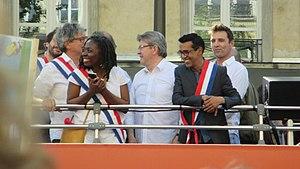
Manifestation du 5 mai 2018 La fête à Macron, place de la Bastille. Bus insoumis, de gauche à droite
Younous Omarjee, né le 30 septembre 1969 à Saint-Denis de La Réunion, est un homme politique français.
Jean-Luc Mélenchon [ ʒɑ̃lyk melɑ̃ʃɔ̃], né le 19 août 1951 à Tanger, est un homme politique français.